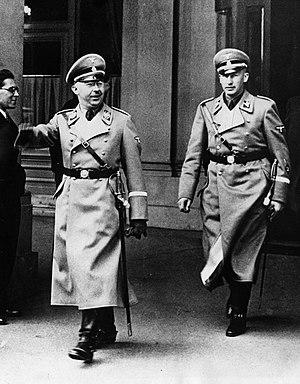
La nuit des Longs Couteaux est l'expression généralement utilisée pour faire référence aux assassinats perpétrés par les nazis en Allemagne, au sein même de leur mouvement, entre le vendredi 29 juin et le lundi 2 juillet 1934, et plus spécifiquement pendant la première nuit, du 29 au 30 juin 1934.
La Pâle Figure est un roman policier historique de Philip Kerr paru en anglais en 1990, avec comme héros, dans sa deuxième apparition, le détective Bernhard Gunther. Ce livre est le deuxième de La Trilogie berlinoise.
L’affaire Blomberg-Fritsch est une suite d'événements qui, en 1938, permirent notamment à Adolf Hitler d'écarter le ministre de la Guerre, Werner von Blomberg, et le commandant en chef de l'armée de terre allemande, Werner von Fritsch ; les deux hommes, ainsi que le ministre des Affaires étrangères, Konstantin von Neurath, s'étaient opposés au calendrier des projets expansionnistes du Führer. Blomberg et Fritsch furent contraints de démissionner, en raison, pour le premier, de son mariage avec une ancienne prostituée, et pour le second, d'une prétendue relation homosexuelle. Après l'exploitation politique de l'incendie du Reichstag et de la nuit des Longs Couteaux, cette double éviction fut une étape majeure de la consolidation du pouvoir absolu du Führer, particulièrement sur les forces armées, qui facilita les projets expansionnistes du Troisième Reich.
La Gestapo, acronyme tiré de l'allemand Geheime Staatspolizei signifiant « Police secrète d'État », était la police politique du Troisième Reich. Fondée en Prusse par Hermann Göring, son pouvoir s'étendit ensuite, sous l'impulsion de Heinrich Himmler, à l'ensemble du Reich et des territoires envahis par ce dernier au cours de la Seconde Guerre mondiale.